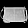
Label: Bag